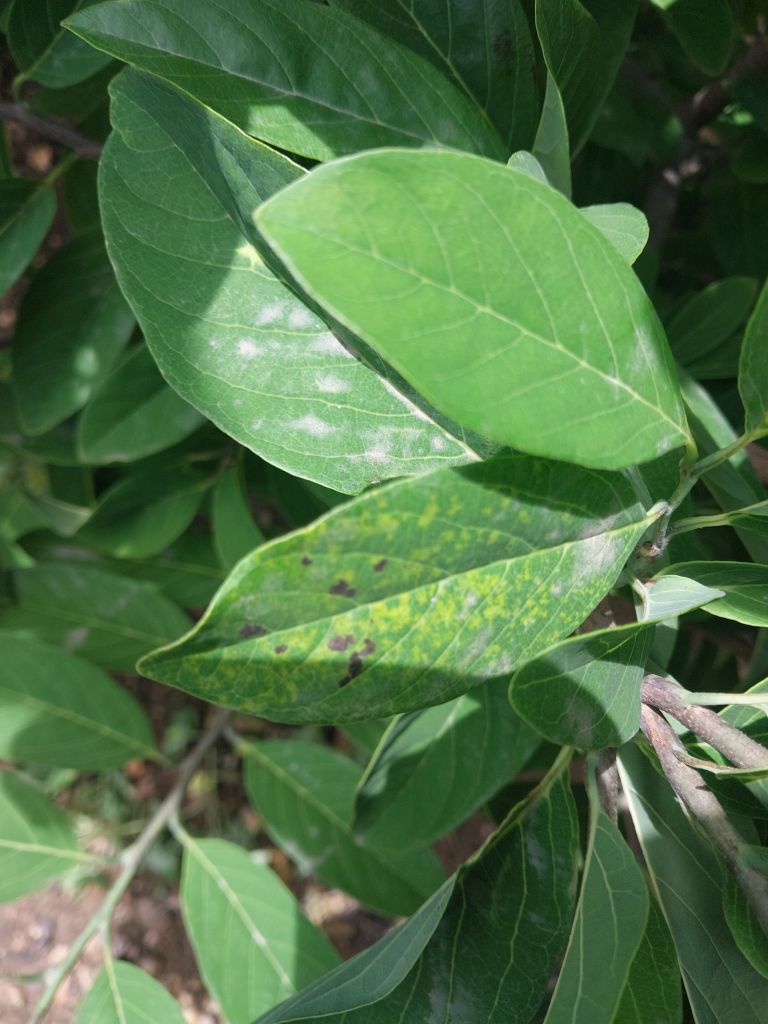
Disease label: Leaf spot on Leaves